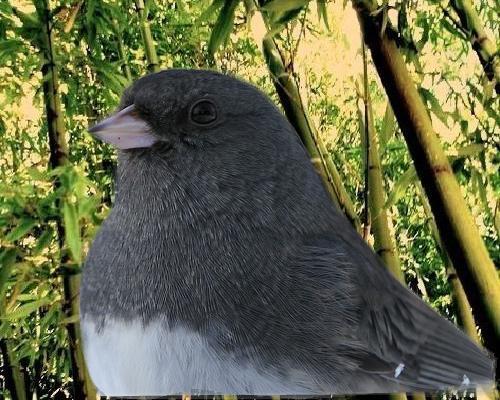
Bird species: Dark_eyed_Junco
Bird type: landbird
Background: land